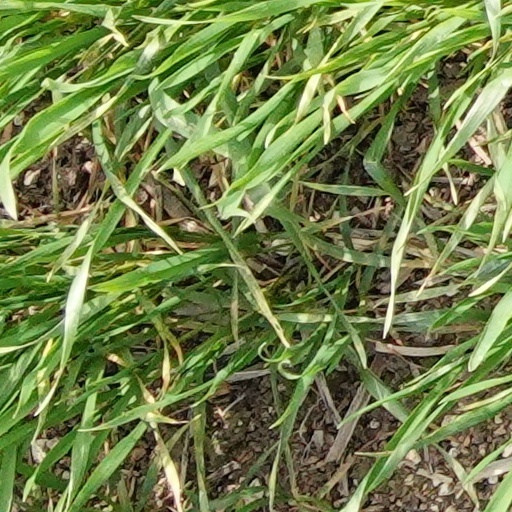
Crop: wheat